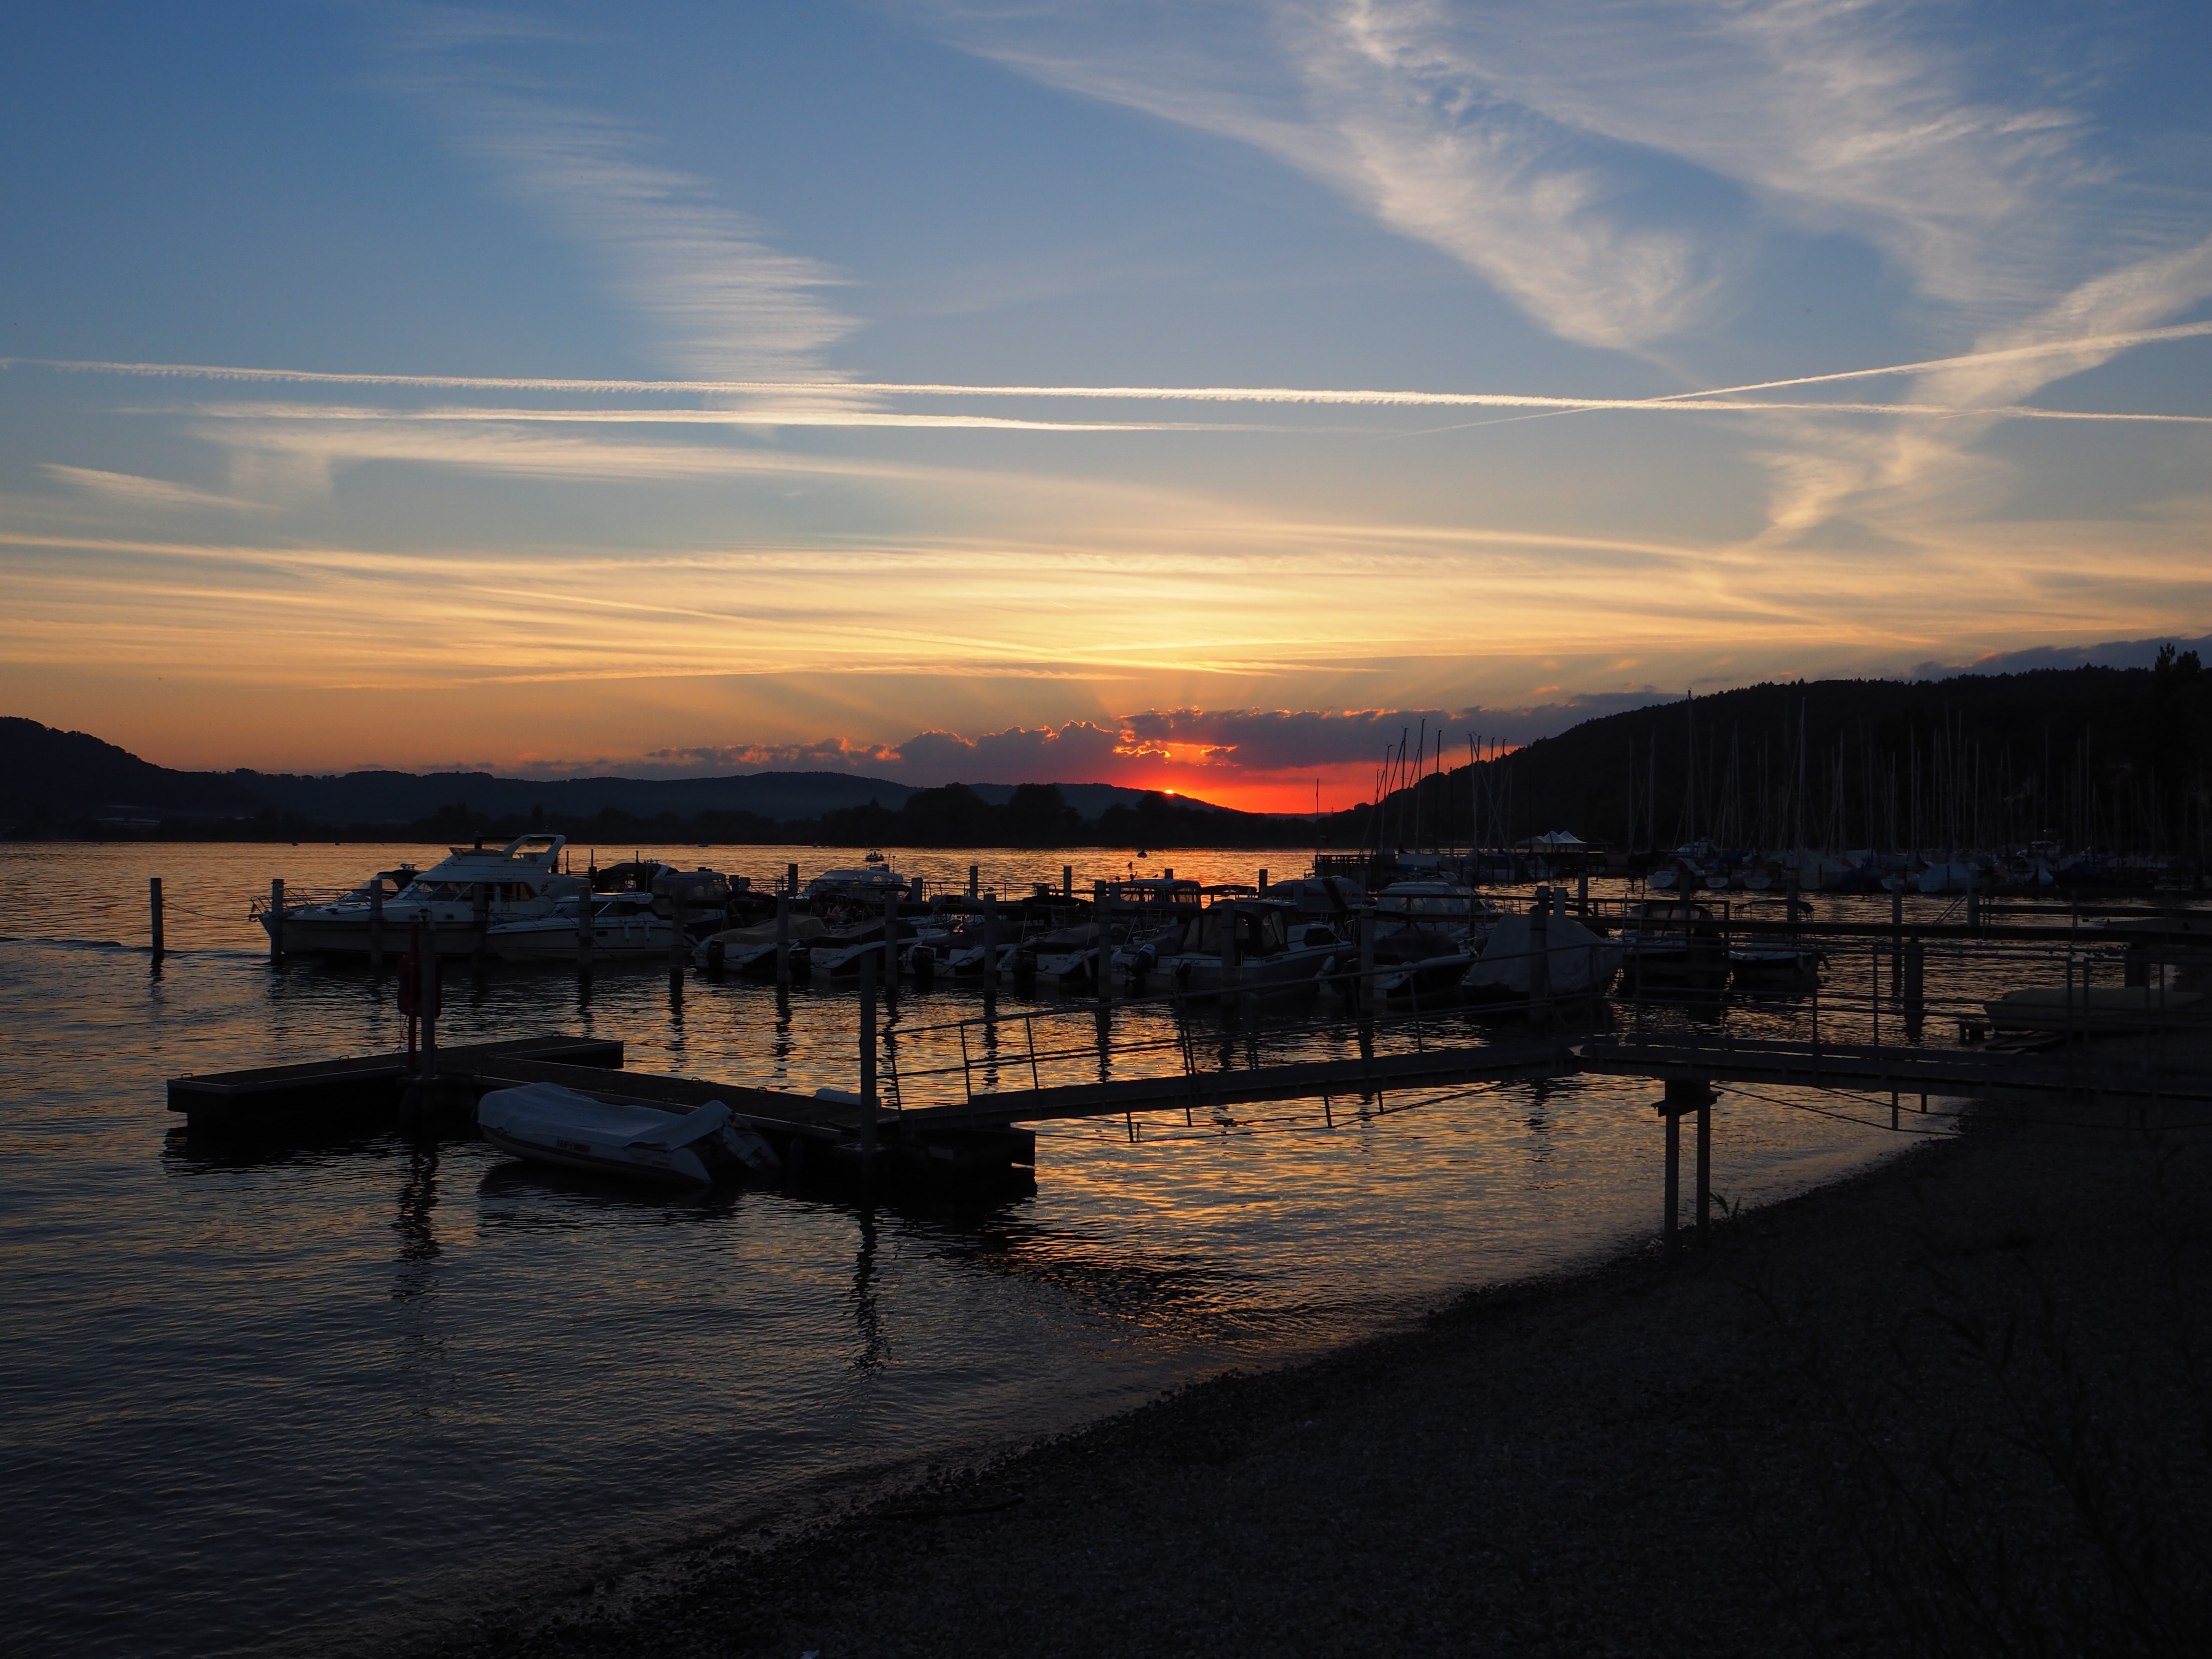
landscape, sea, coast, water, nature, ocean, horizon, dock, cloud, sky, sun, sunrise, sunset, morning, shore, lake, dawn, river, dusk, evening, reflection, vehicle, bay, romance, romantic, port, germany, beautiful, mood, loch, abendstimmung, afterglow, evening sky, lake constance